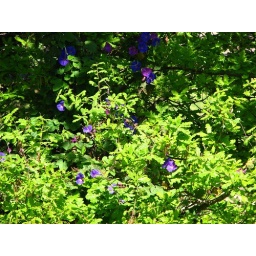
The trees were covered in large purple flowers